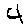
Label: 4